Al-Gama'a

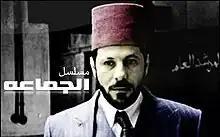
Al-Gama'a الجماعة

Al-Gama'a ( "", , "the society/group") is an Egyptian television drama, Historical and Political drama series written by Wahid Hamid, directed by Mohammed Yasin and produced by Kamel Abu Ali. The series began filming in January 2010 with a budget of 50 million Egyptian pounds. The show deals with the rise of the Muslim Brotherhood, Egypt's largest Islamist political group, which was officially banned but nonetheless tolerated to an extent before the revolution. Critics have decried the show's pro-government stance, charging that it plays into the Egyptian government's agenda prior to the 2010 Egyptian parliamentary elections.